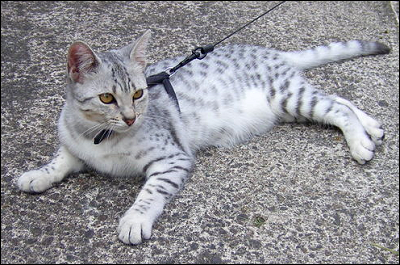
Egyptian Mau